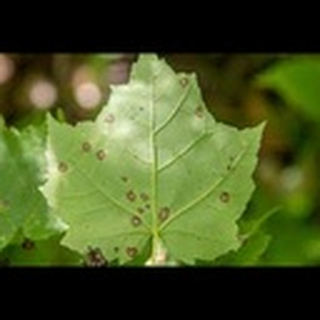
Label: cotton_target_spot